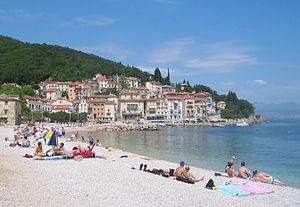
Mošćenička Draga est un village et une municipalité située dans le comitat de Primorje-Gorski Kotar, en Croatie. Au recensement de 2001, la municipalité comptait 1 641 habitants, dont 91,53 % de Croates et le village seul comptait 439 habitants.